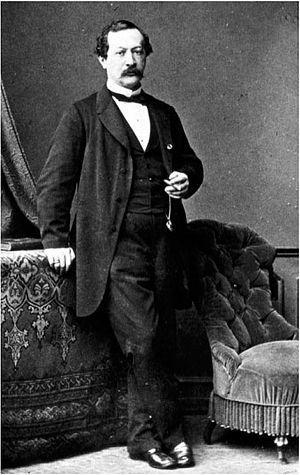
Le Chemin de fer Lemberg-Czernowitz-Jassy, connue sous l'acronyme LCJE, est une entreprise ferroviaire de l'Empire d'Autriche créé en 1864 pour relier entre elles les provinces autrichiennes de Galicie et de Bucovine, puis la principauté de Moldavie. La ligne principale, à écartement standard, allait de Lemberg à Czernowitz puis Jassy.